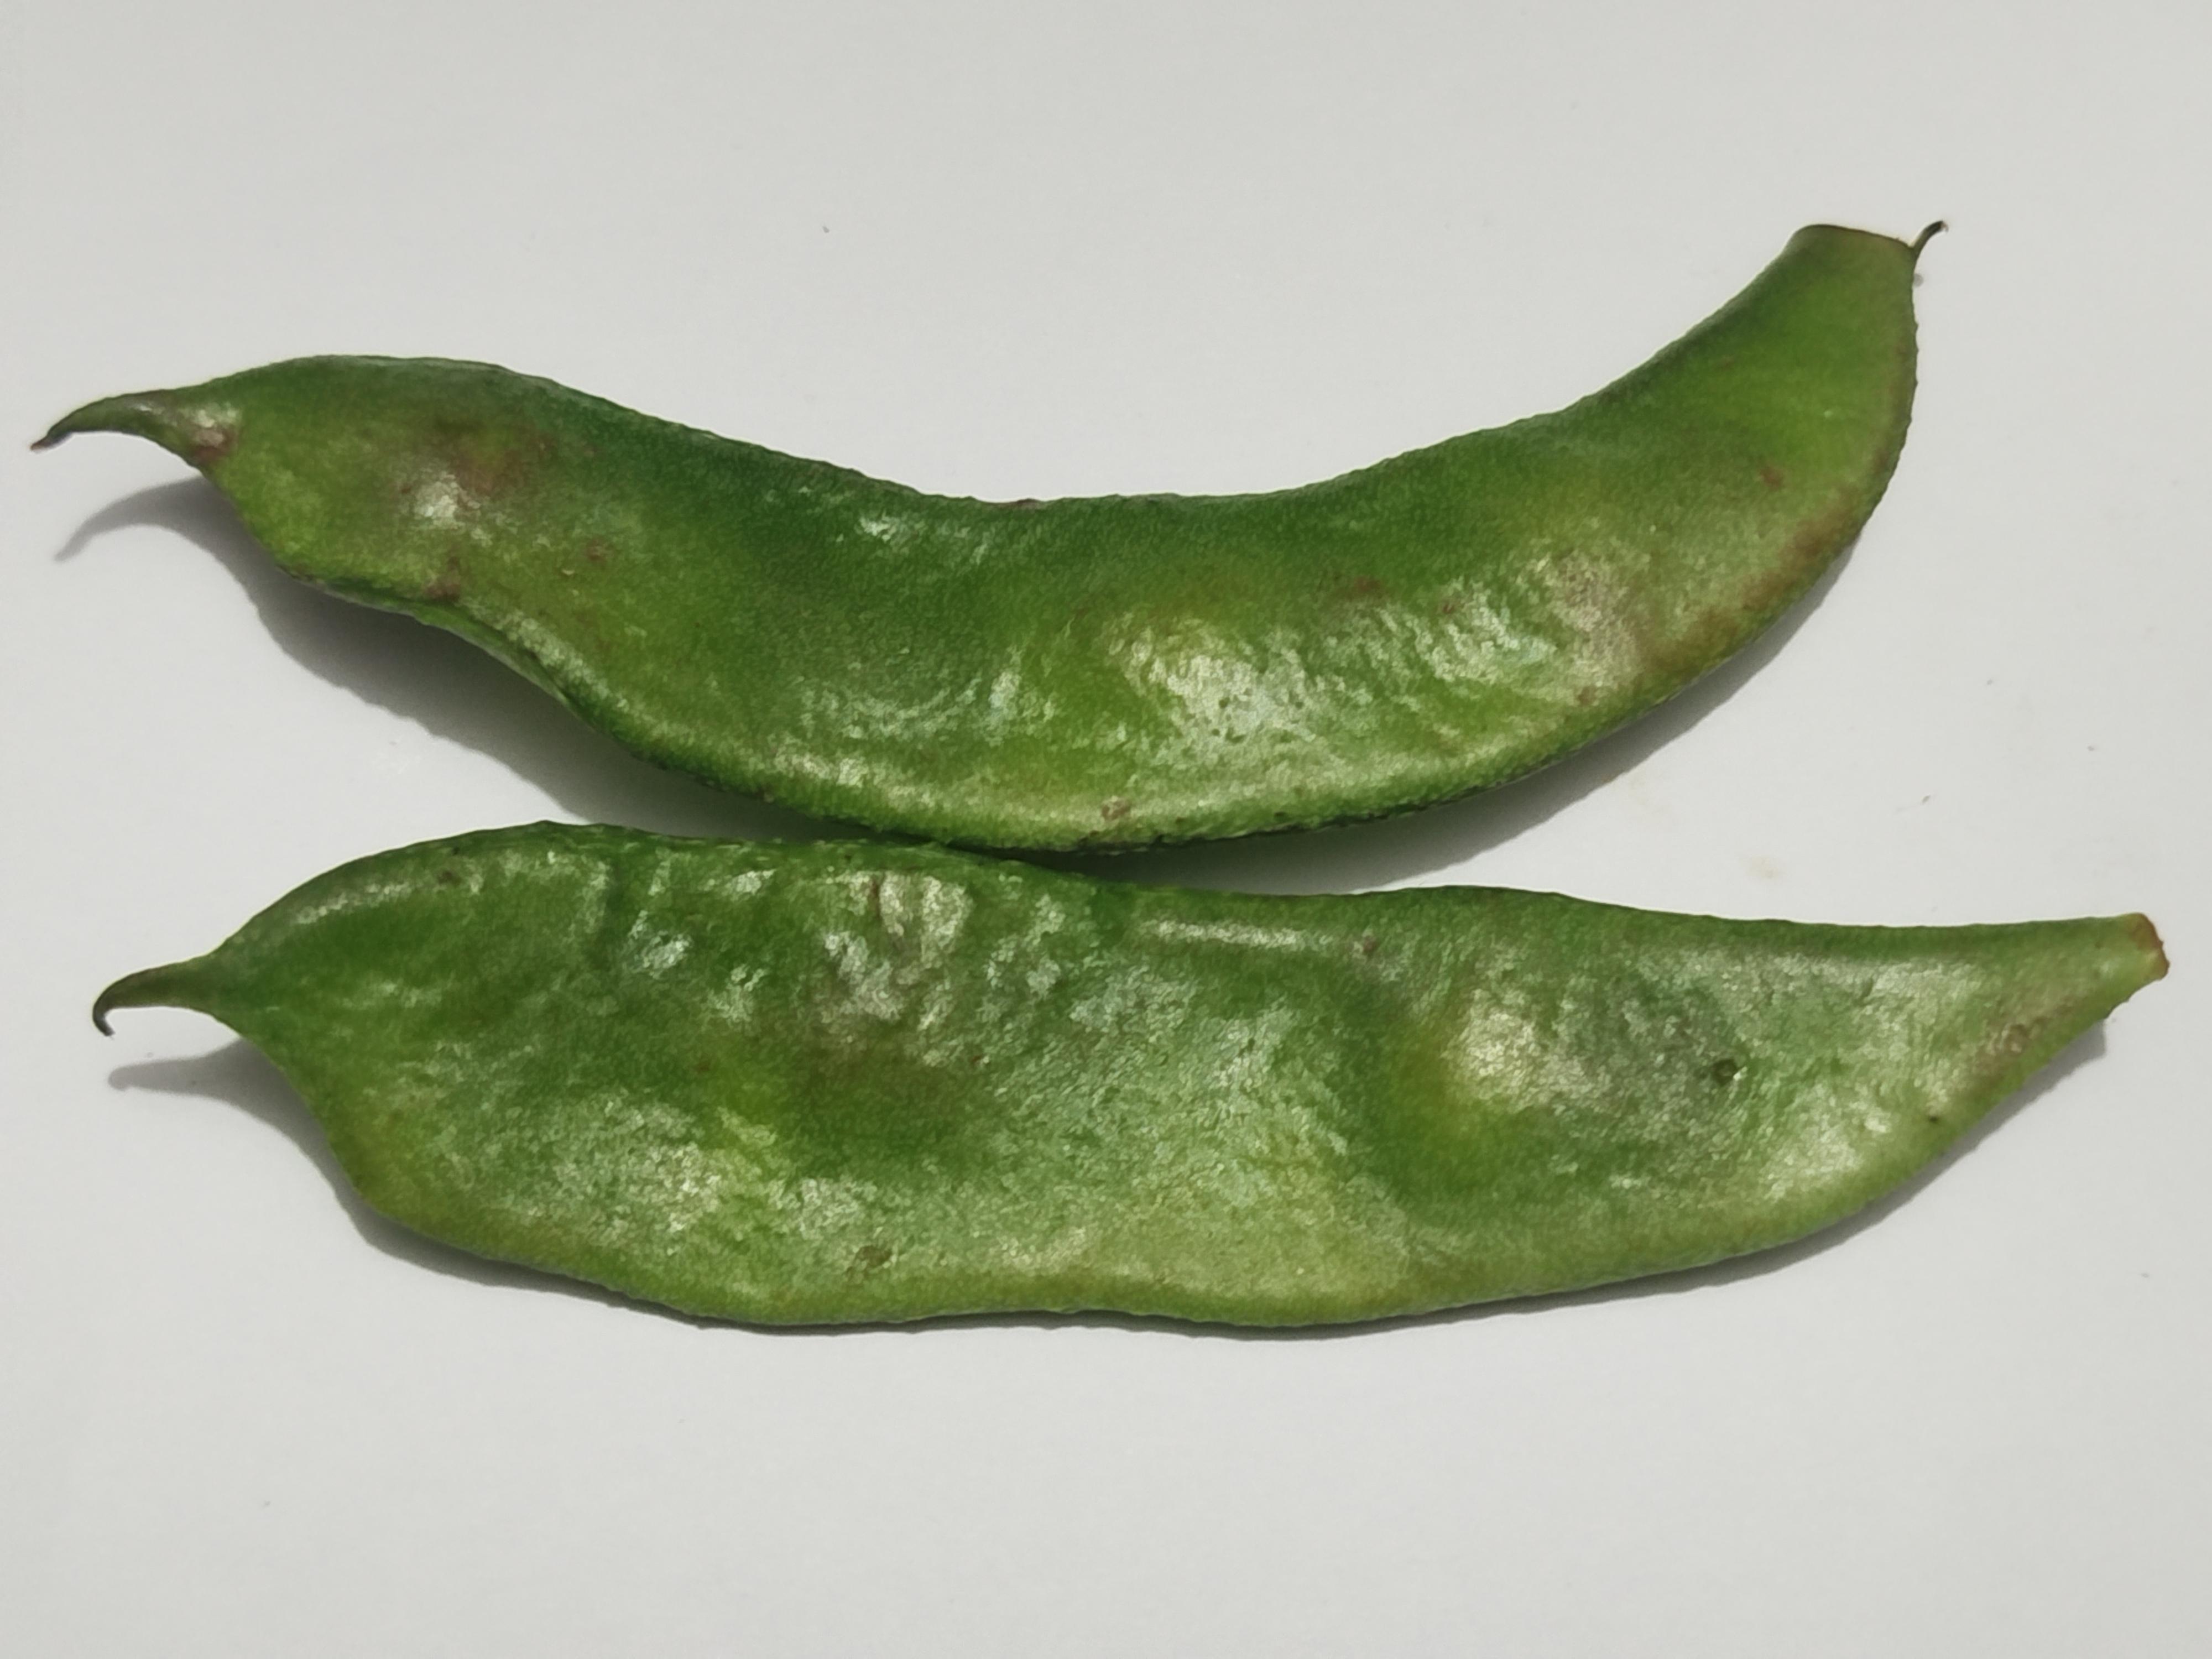
Label: Bean